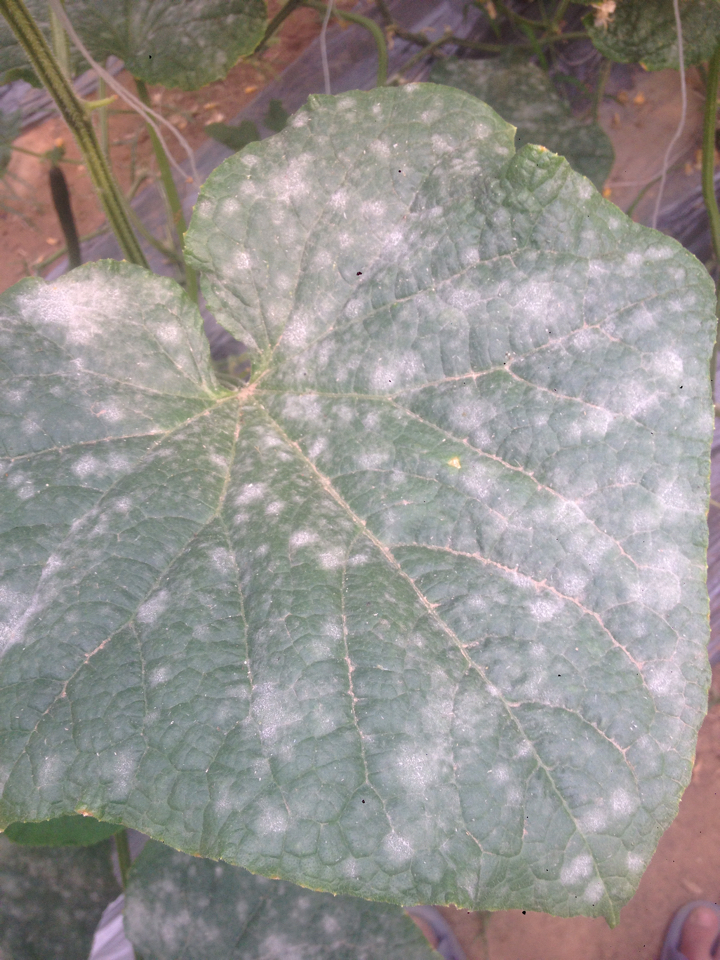
Plant: Cucumber
Disease: cucumber powdery mildew